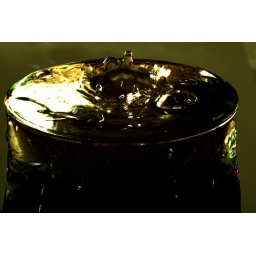
wine glass under a dripping tap in the kitchen sink